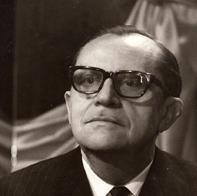
Age: 59